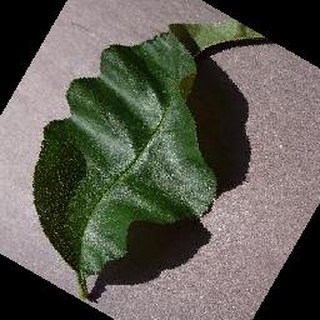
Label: healthy_peach